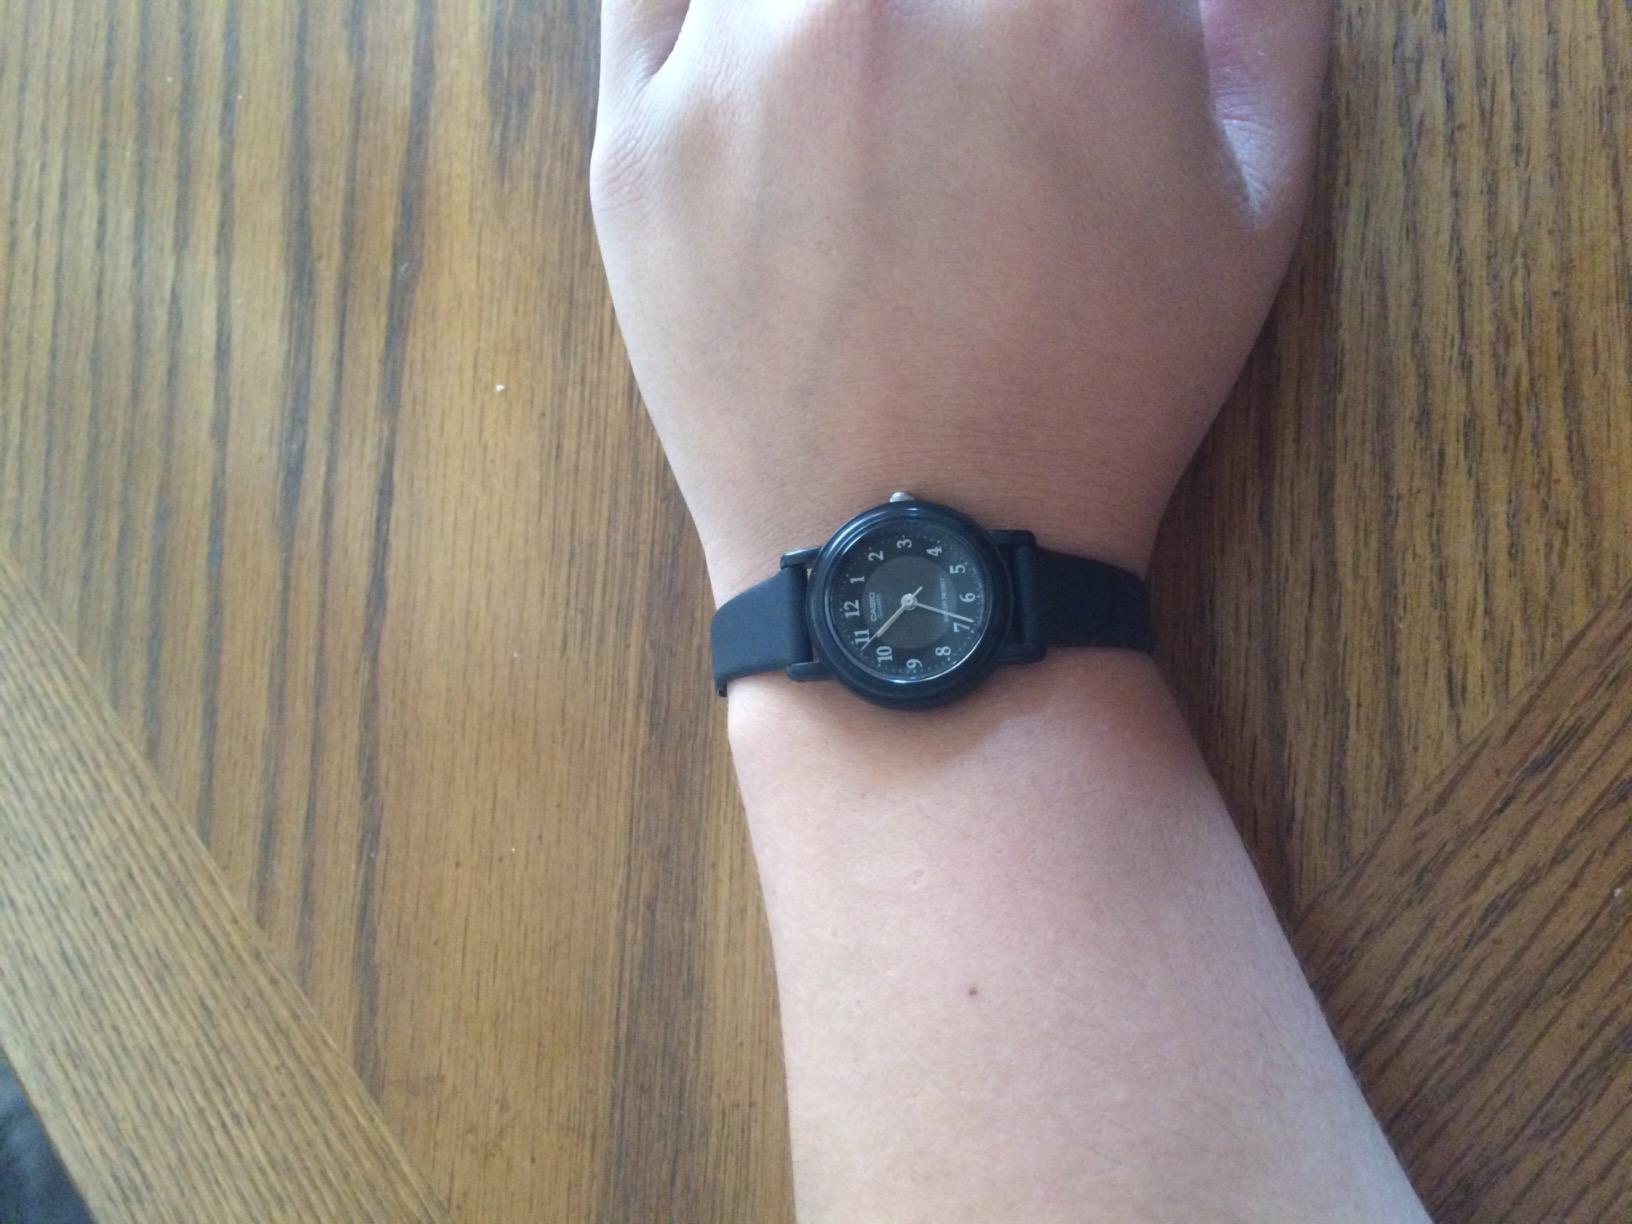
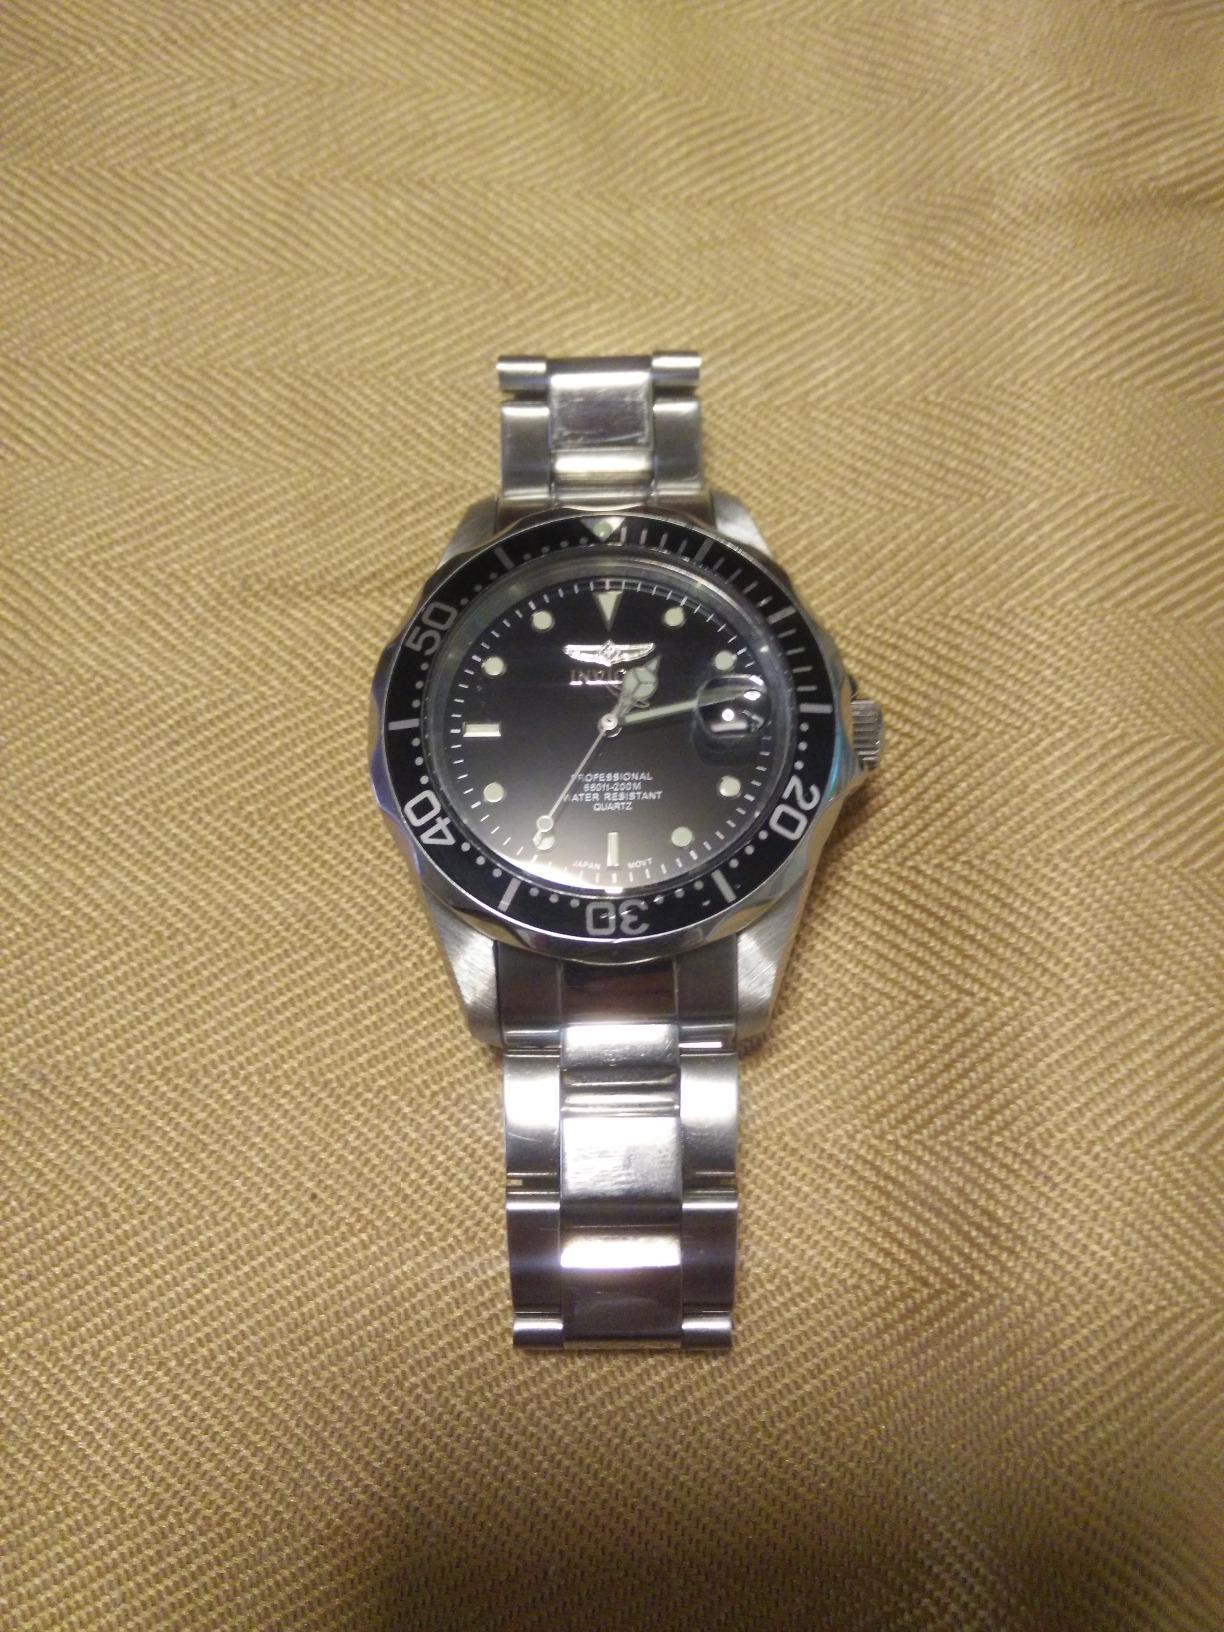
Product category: accessories_watch
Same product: no